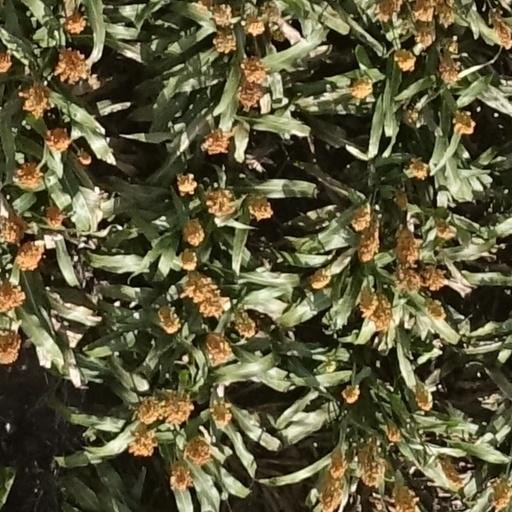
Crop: sorghum